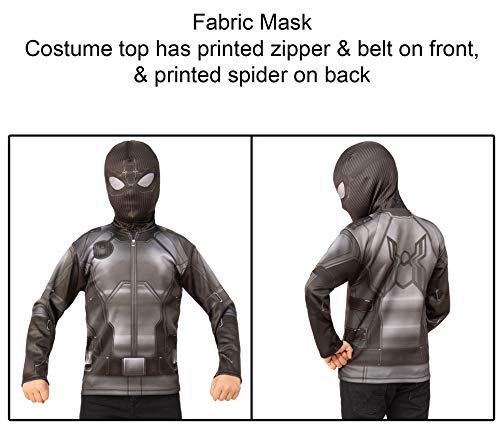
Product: Boys Spider-Man Far From Home Black Stealth Shirt And Mask Costume
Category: Clothing, Shoes & Jewelry | Costumes & Accessories | Women | Costumes & Cosplay Apparel | Costumes
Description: Includes: Long Sleeve Top And Mask.
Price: $8.48 - $25.90